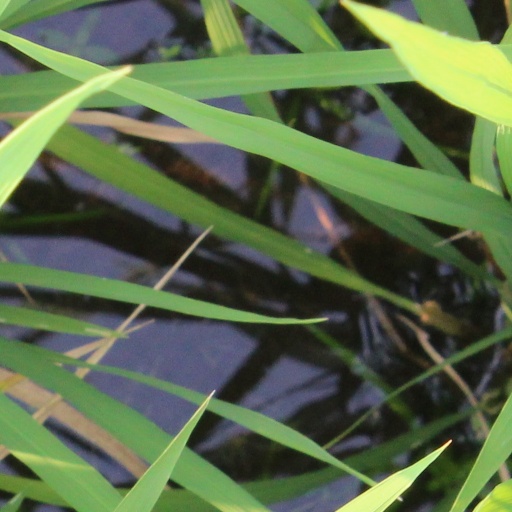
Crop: rice